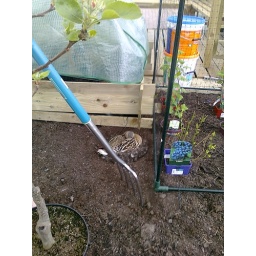
Wee duck quietly nesting in a flower bed in the garden centre...